Lau Nai-keung

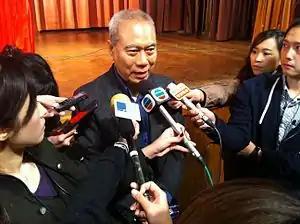
Lau speaking at a Voice of Loving Hong Kong event in 2013

Lau Nai-keung (1947 – 21 November 2018) was a Hong Kong academic, businessman, and politician. He held several positions in the government of the Hong Kong Special Administrative Region and various universities and businesses. He advocated for greater political and economic integration between the Hong Kong SAR and mainland China.